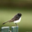
Label: bird